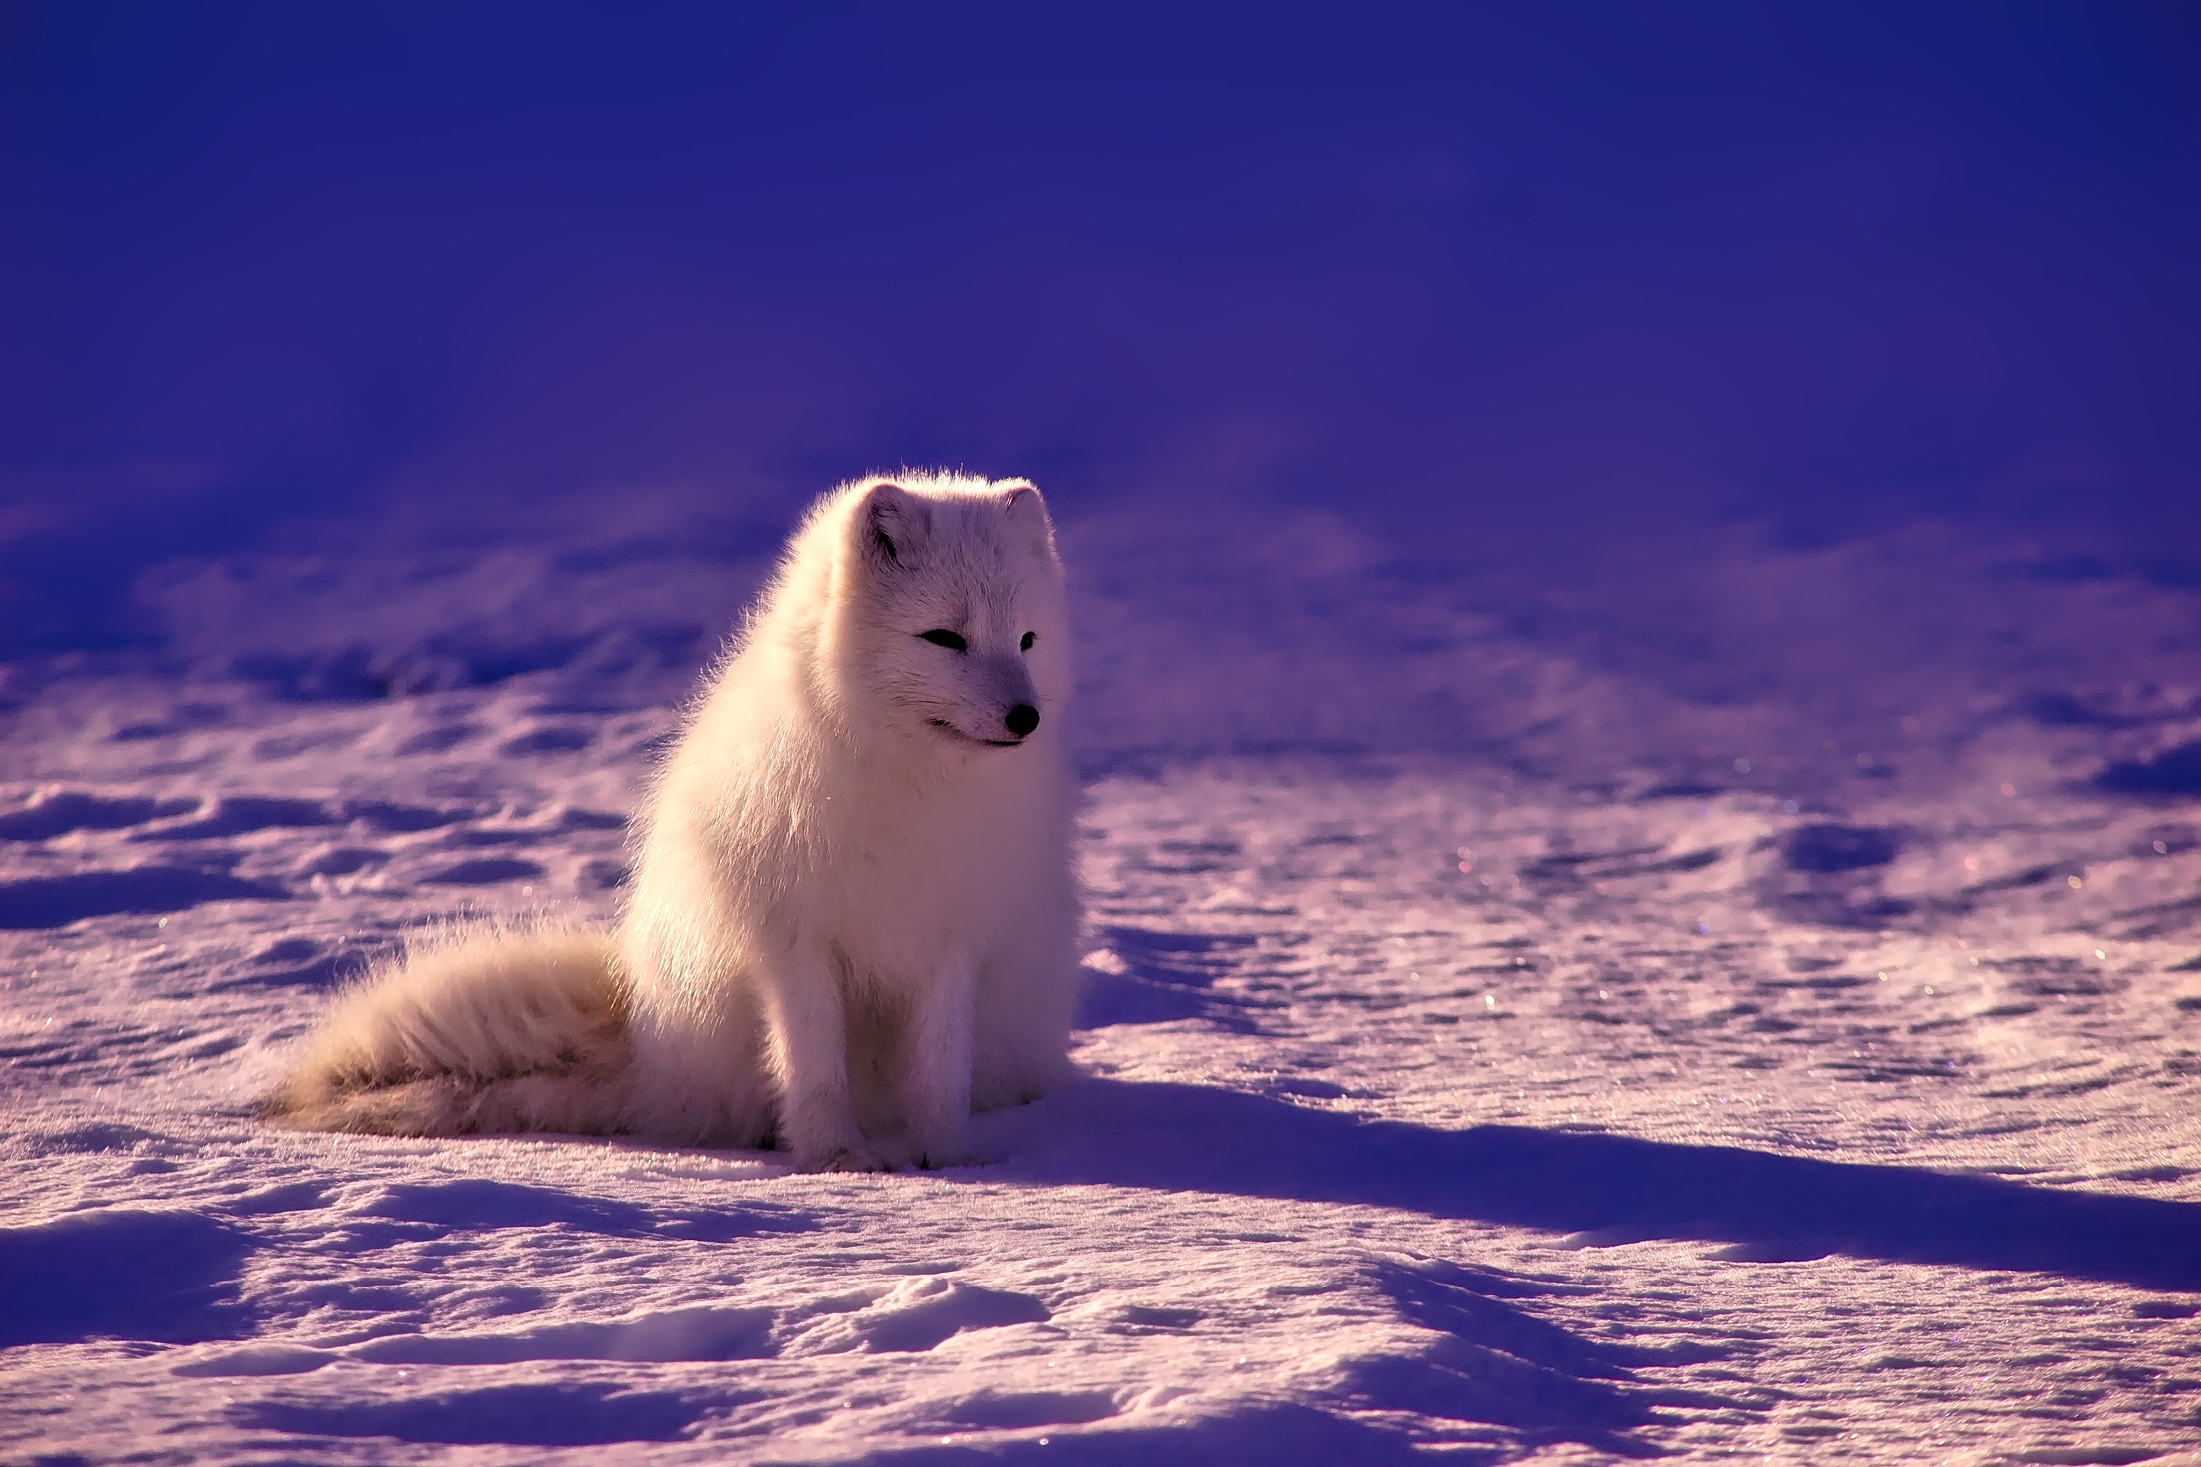
landscape, sea, ocean, snow, winter, cloud, sunlight, animal, cute, wildlife, ice, weather, fox, arctic, season, polar bear, hdr, beautiful, norway, tundra, arctic ocean